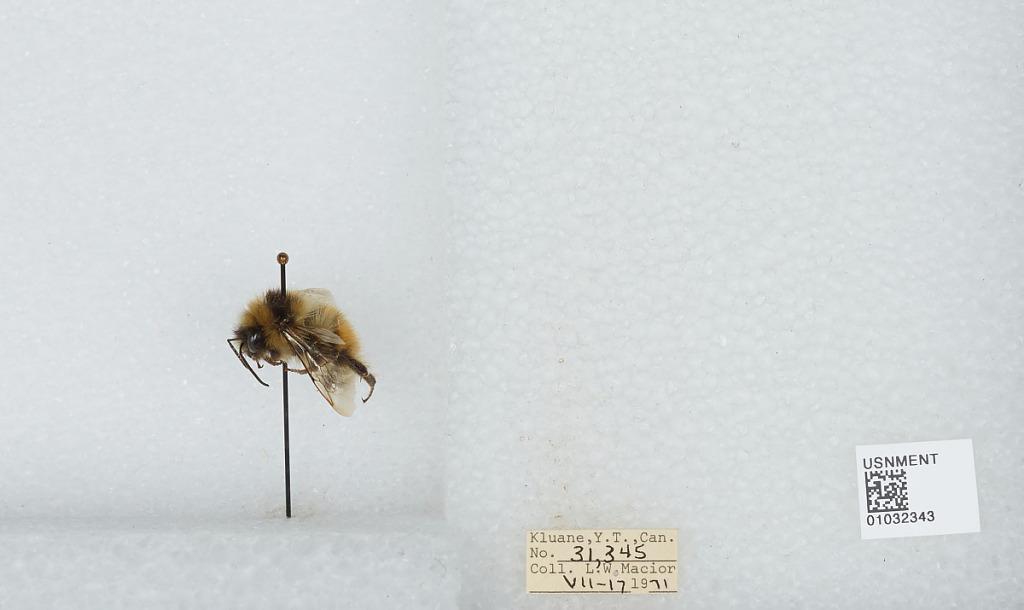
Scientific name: Bombus (Pyrobombus) sylvicola Kirby
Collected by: L. Macior
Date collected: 1971-7-17
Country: Canada
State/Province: Yukon Territory
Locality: Kluane
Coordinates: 60.75, -139.5